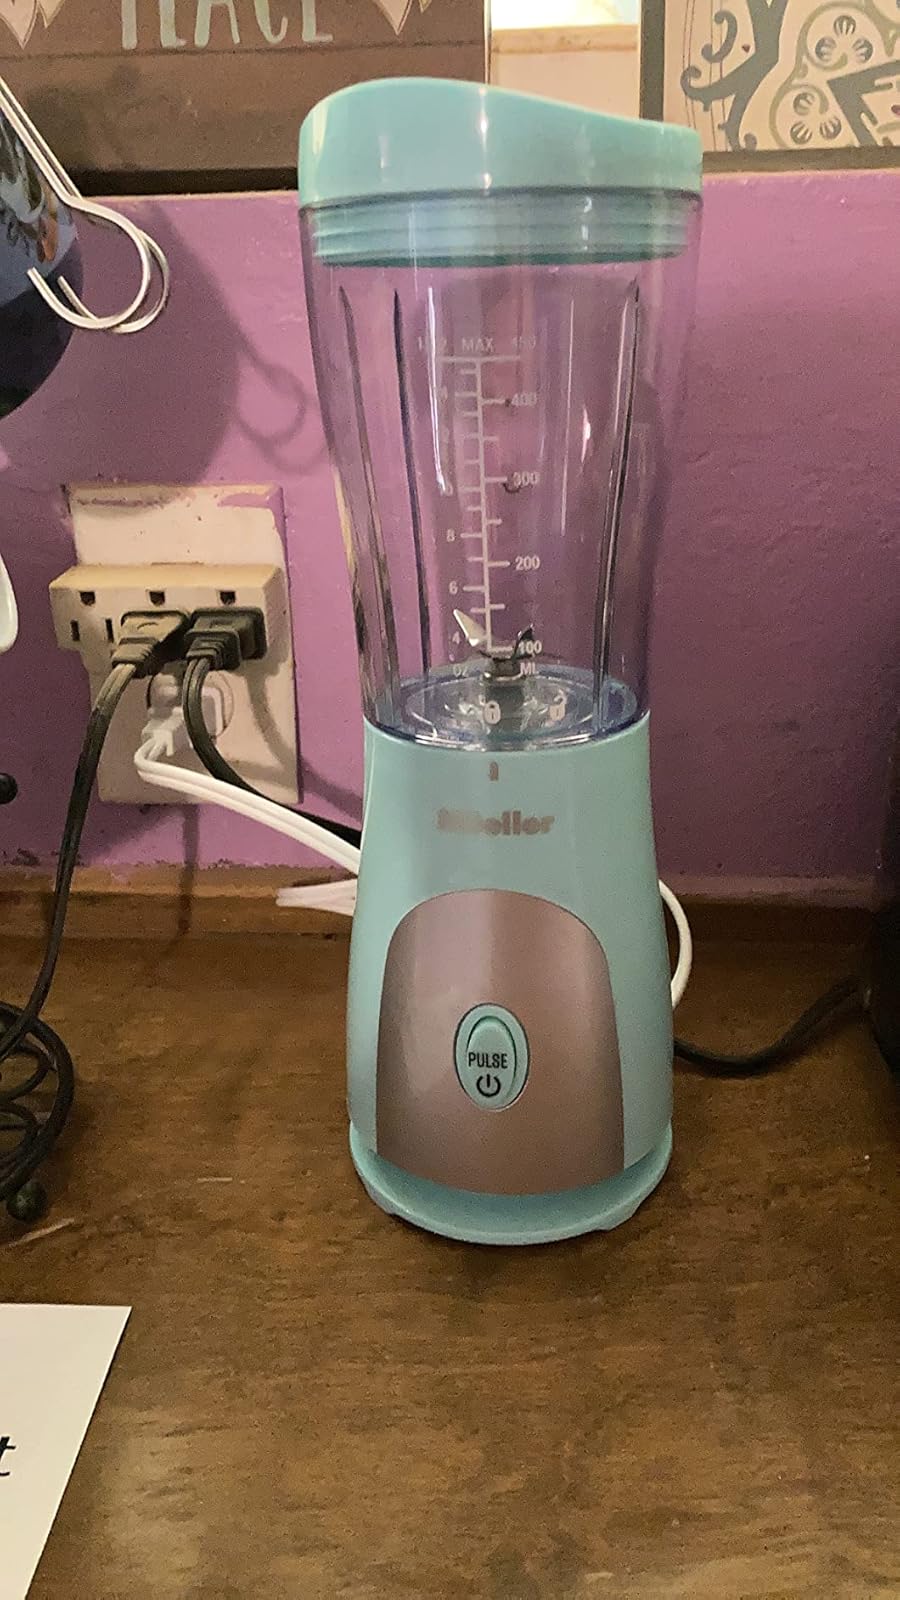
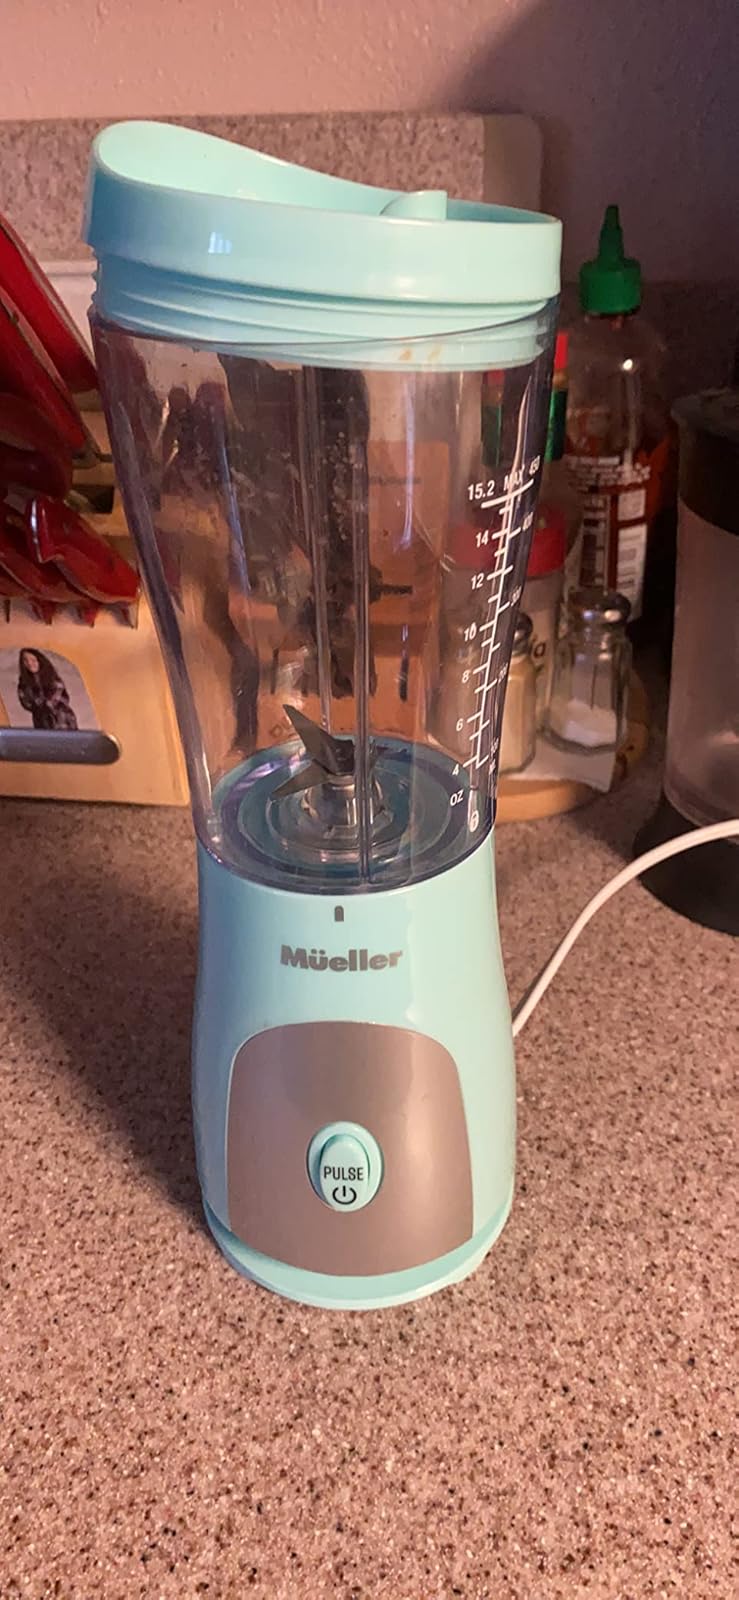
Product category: items_blender
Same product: yes